Terence O'Brien (bishop)

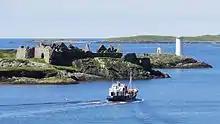
Inishbofin harbour, with Cromwell's Barracks in the background.

After taking the island in 1653, the New Model Army turned Inishbofin, County Galway, into a prison camps for Roman Catholic priests arrested while exercising their religious ministry covertly in other parts of Ireland. Inishmore, in the Aran Islands, was used for exactly the same purpose. The last priests held on both islands were finally released following the Stuart Restoration in 1662.